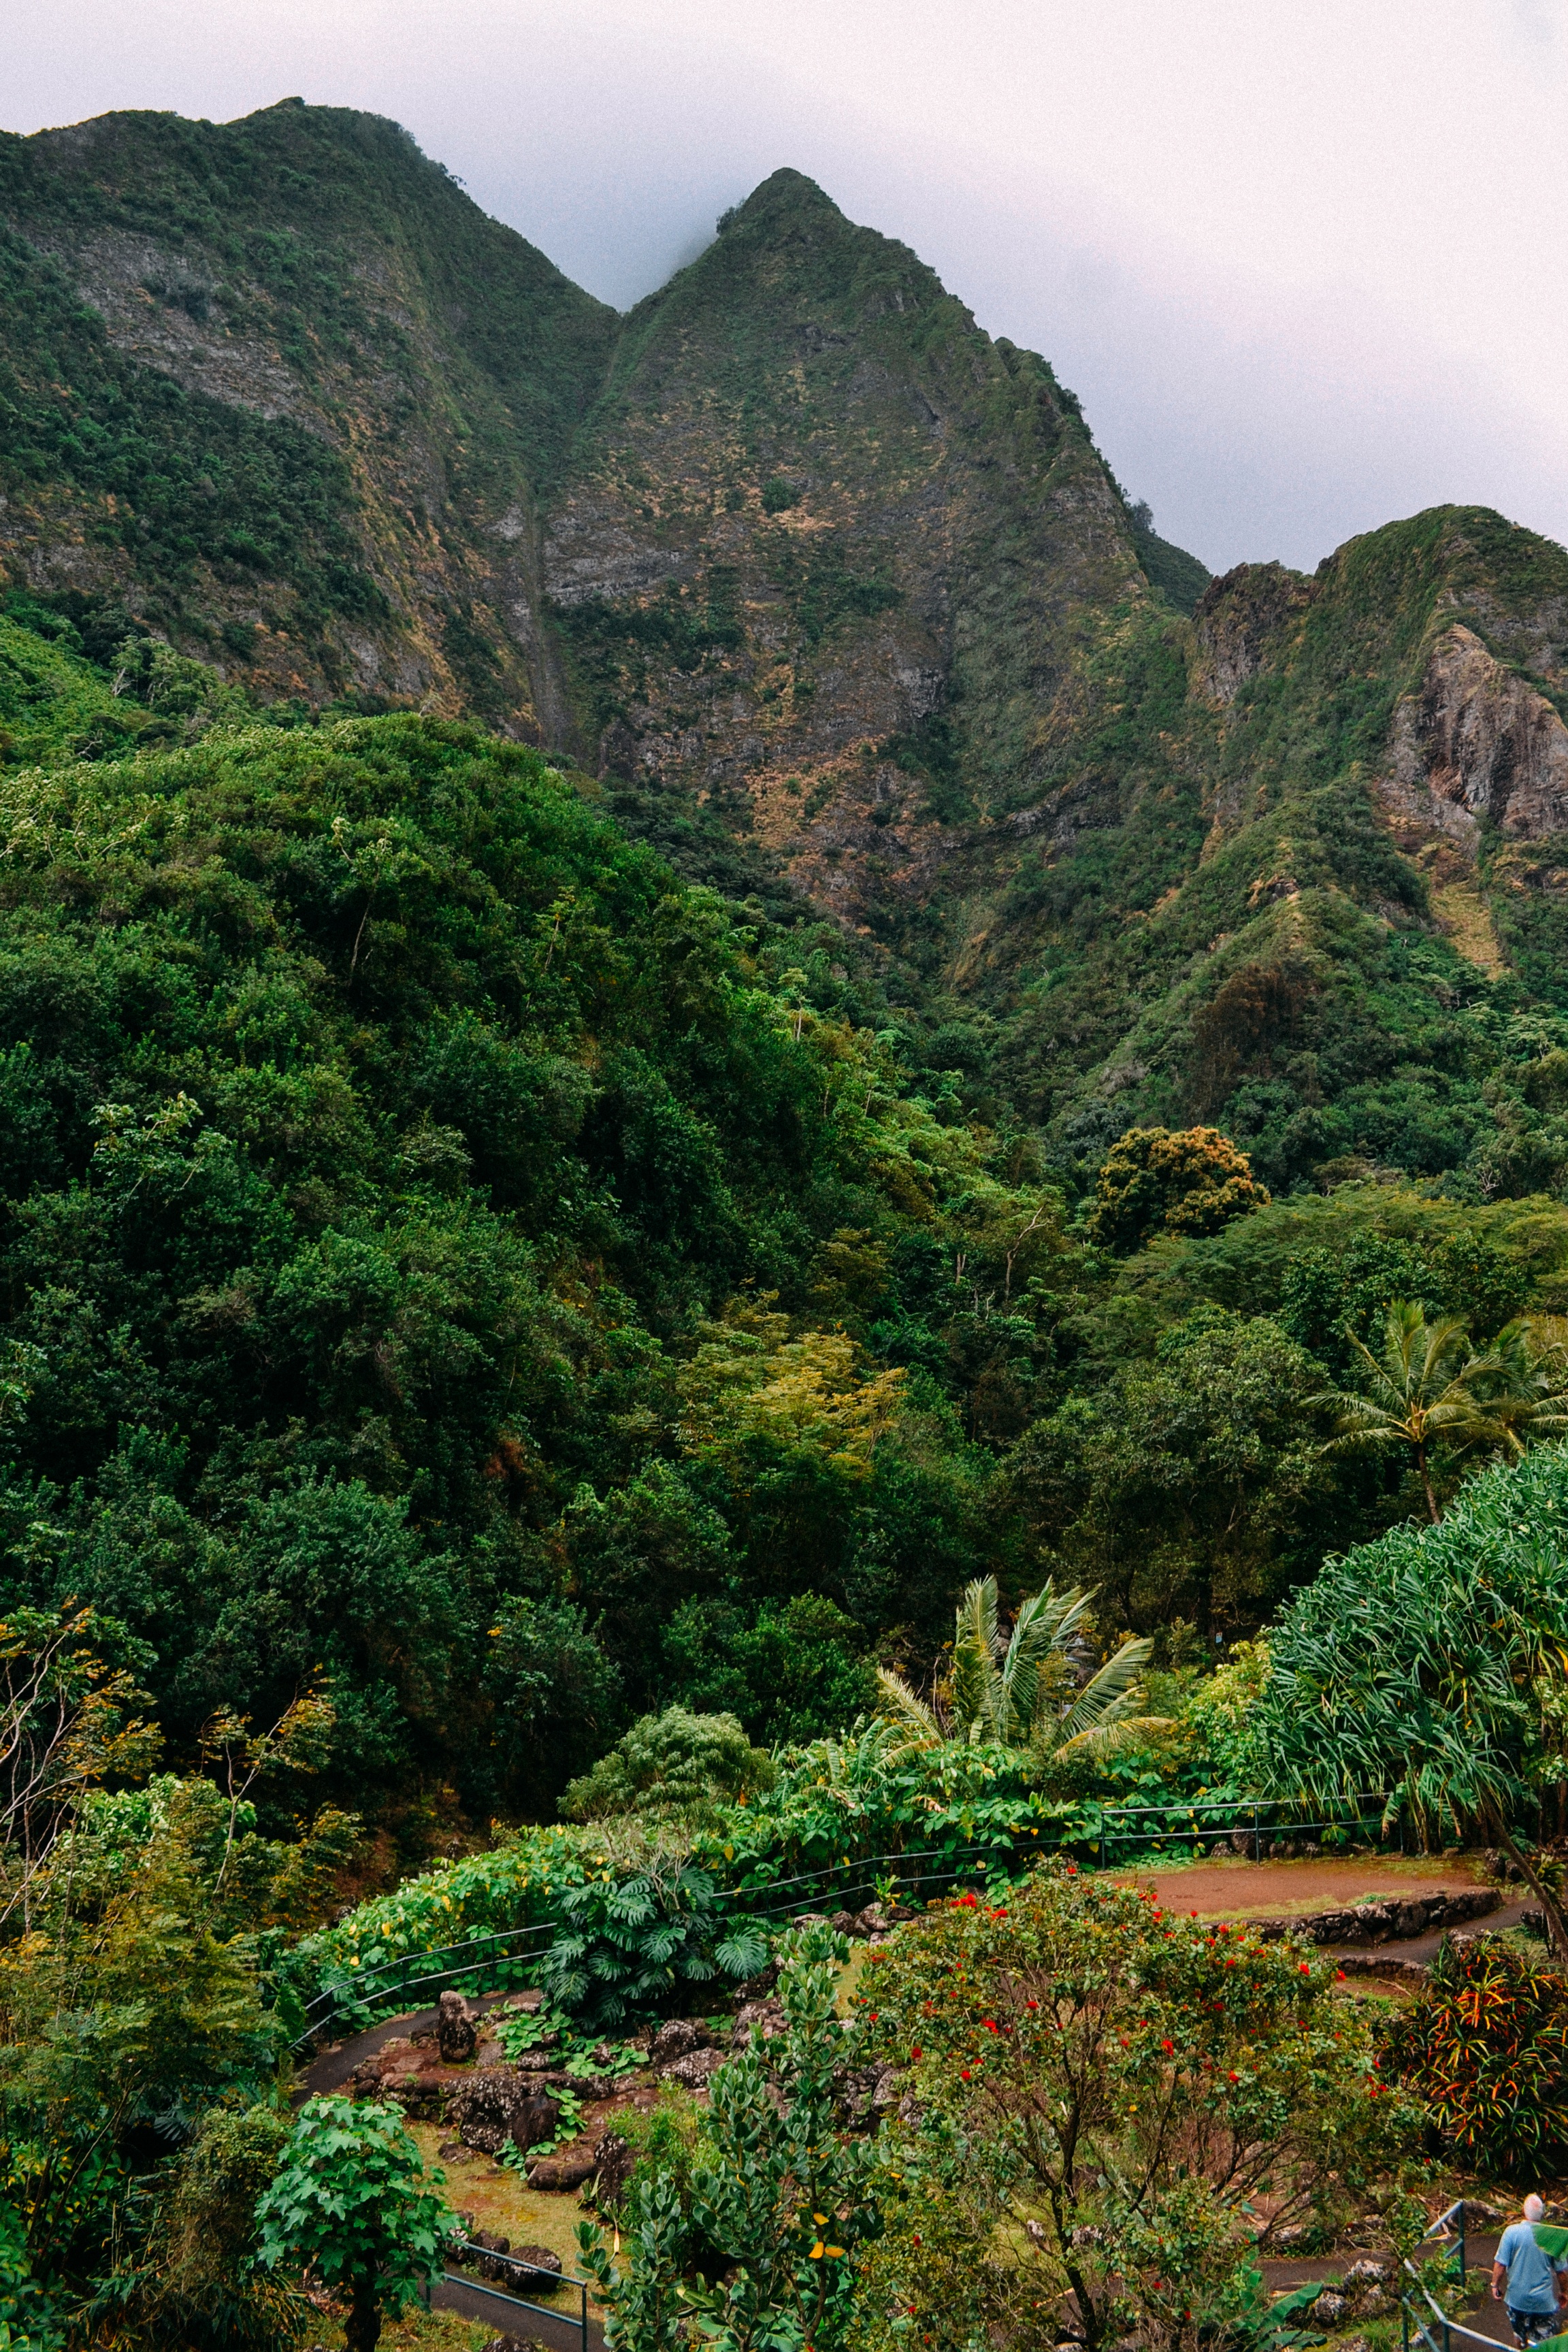
landscape, tree, nature, forest, wilderness, mountain, leaf, hill, flower, valley, mountain range, green, jungle, autumn, ridge, vegetation, rainforest, plateau, woodland, habitat, ecosystem, rural area, landform, natural environment, geographical feature, mountainous landforms